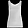
Label: T - shirt / top